Spider-Woman

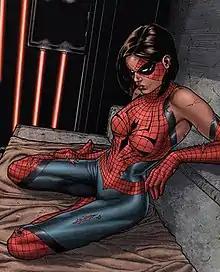
"Wolverine" Vol. 3 #67 (September 2008), depicting Spider-Bitch's first appearance. Art by Steve McNiven.

In the pages of "Old Man Logan", Ashley Barton is the daughter of Tonya Parker and Hawkeye who did not like the way that Kingpin was running Hammer Falls. She becomes "Spider-Bitch", allying herself with a new Punisher and Daredevil, and plans to take back Hammer Falls, only for the group to be captured and Daredevil and Punisher to be fed to the carnivorous dinosaurs. Hawkeye breaks his daughter out of her cell, whereafter Ashley immediately beheads Kingpin which avenges Daredevil and Punisher's deaths. Then she attempts to kill her father, before taking over Hammer Falls as the new Kingpin. Old Man Logan rescues Hawkeye as Ashley sends her men after them. The character appears in the "Spider-Verse" and "Spider-Geddon" storylines, now referred with her father's surname as Ashley Barton, and alternately referred to as "Spider-Girl" and "Spider-Woman" due to the family-friendly nature of the narrative, and is among the spider-powered characters who are recruited by Superior Spider-Man (Doctor Octopus's mind in Peter Parker's body) to help fight the Inheritors, before returning to the Wastelands in "Venomverse" and "Old Man Quill".